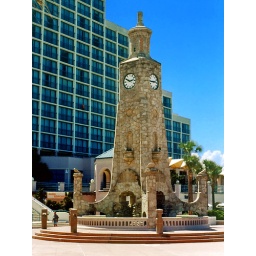
The clock tower is along the boardwalk by the, I think, Raddison Hotel, which is in the background.